Educational attainment in the United States

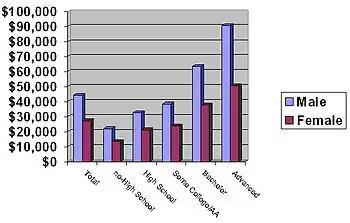
Income by education and gender, 2000 U.S. Census

The change in median personal and household income since 1991 also varied greatly with educational attainment. While both the overall median personal and household income increased since 1991, this increase did not take place on all levels of educational attainment. The overall income increased over the course of the 1990s, reaching its high in 1999, but has been decreasing ever since. In 1991 the median household income in the US was $40,873 in 2003 dollars, while the median household income in 2003 was $45,016. In 1999, however, the median household income was $46,236, 2.7% higher than today. While this trend held true for all levels of educational attainment the extent of chronicle fluctuations in income were greatly influenced by educational attainment.